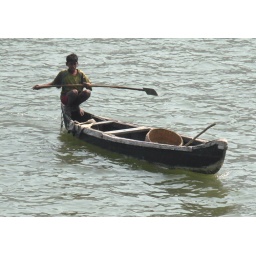
A boy in a traditional boat off Elephanta Island, Mumbai, India